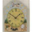
Label: clock